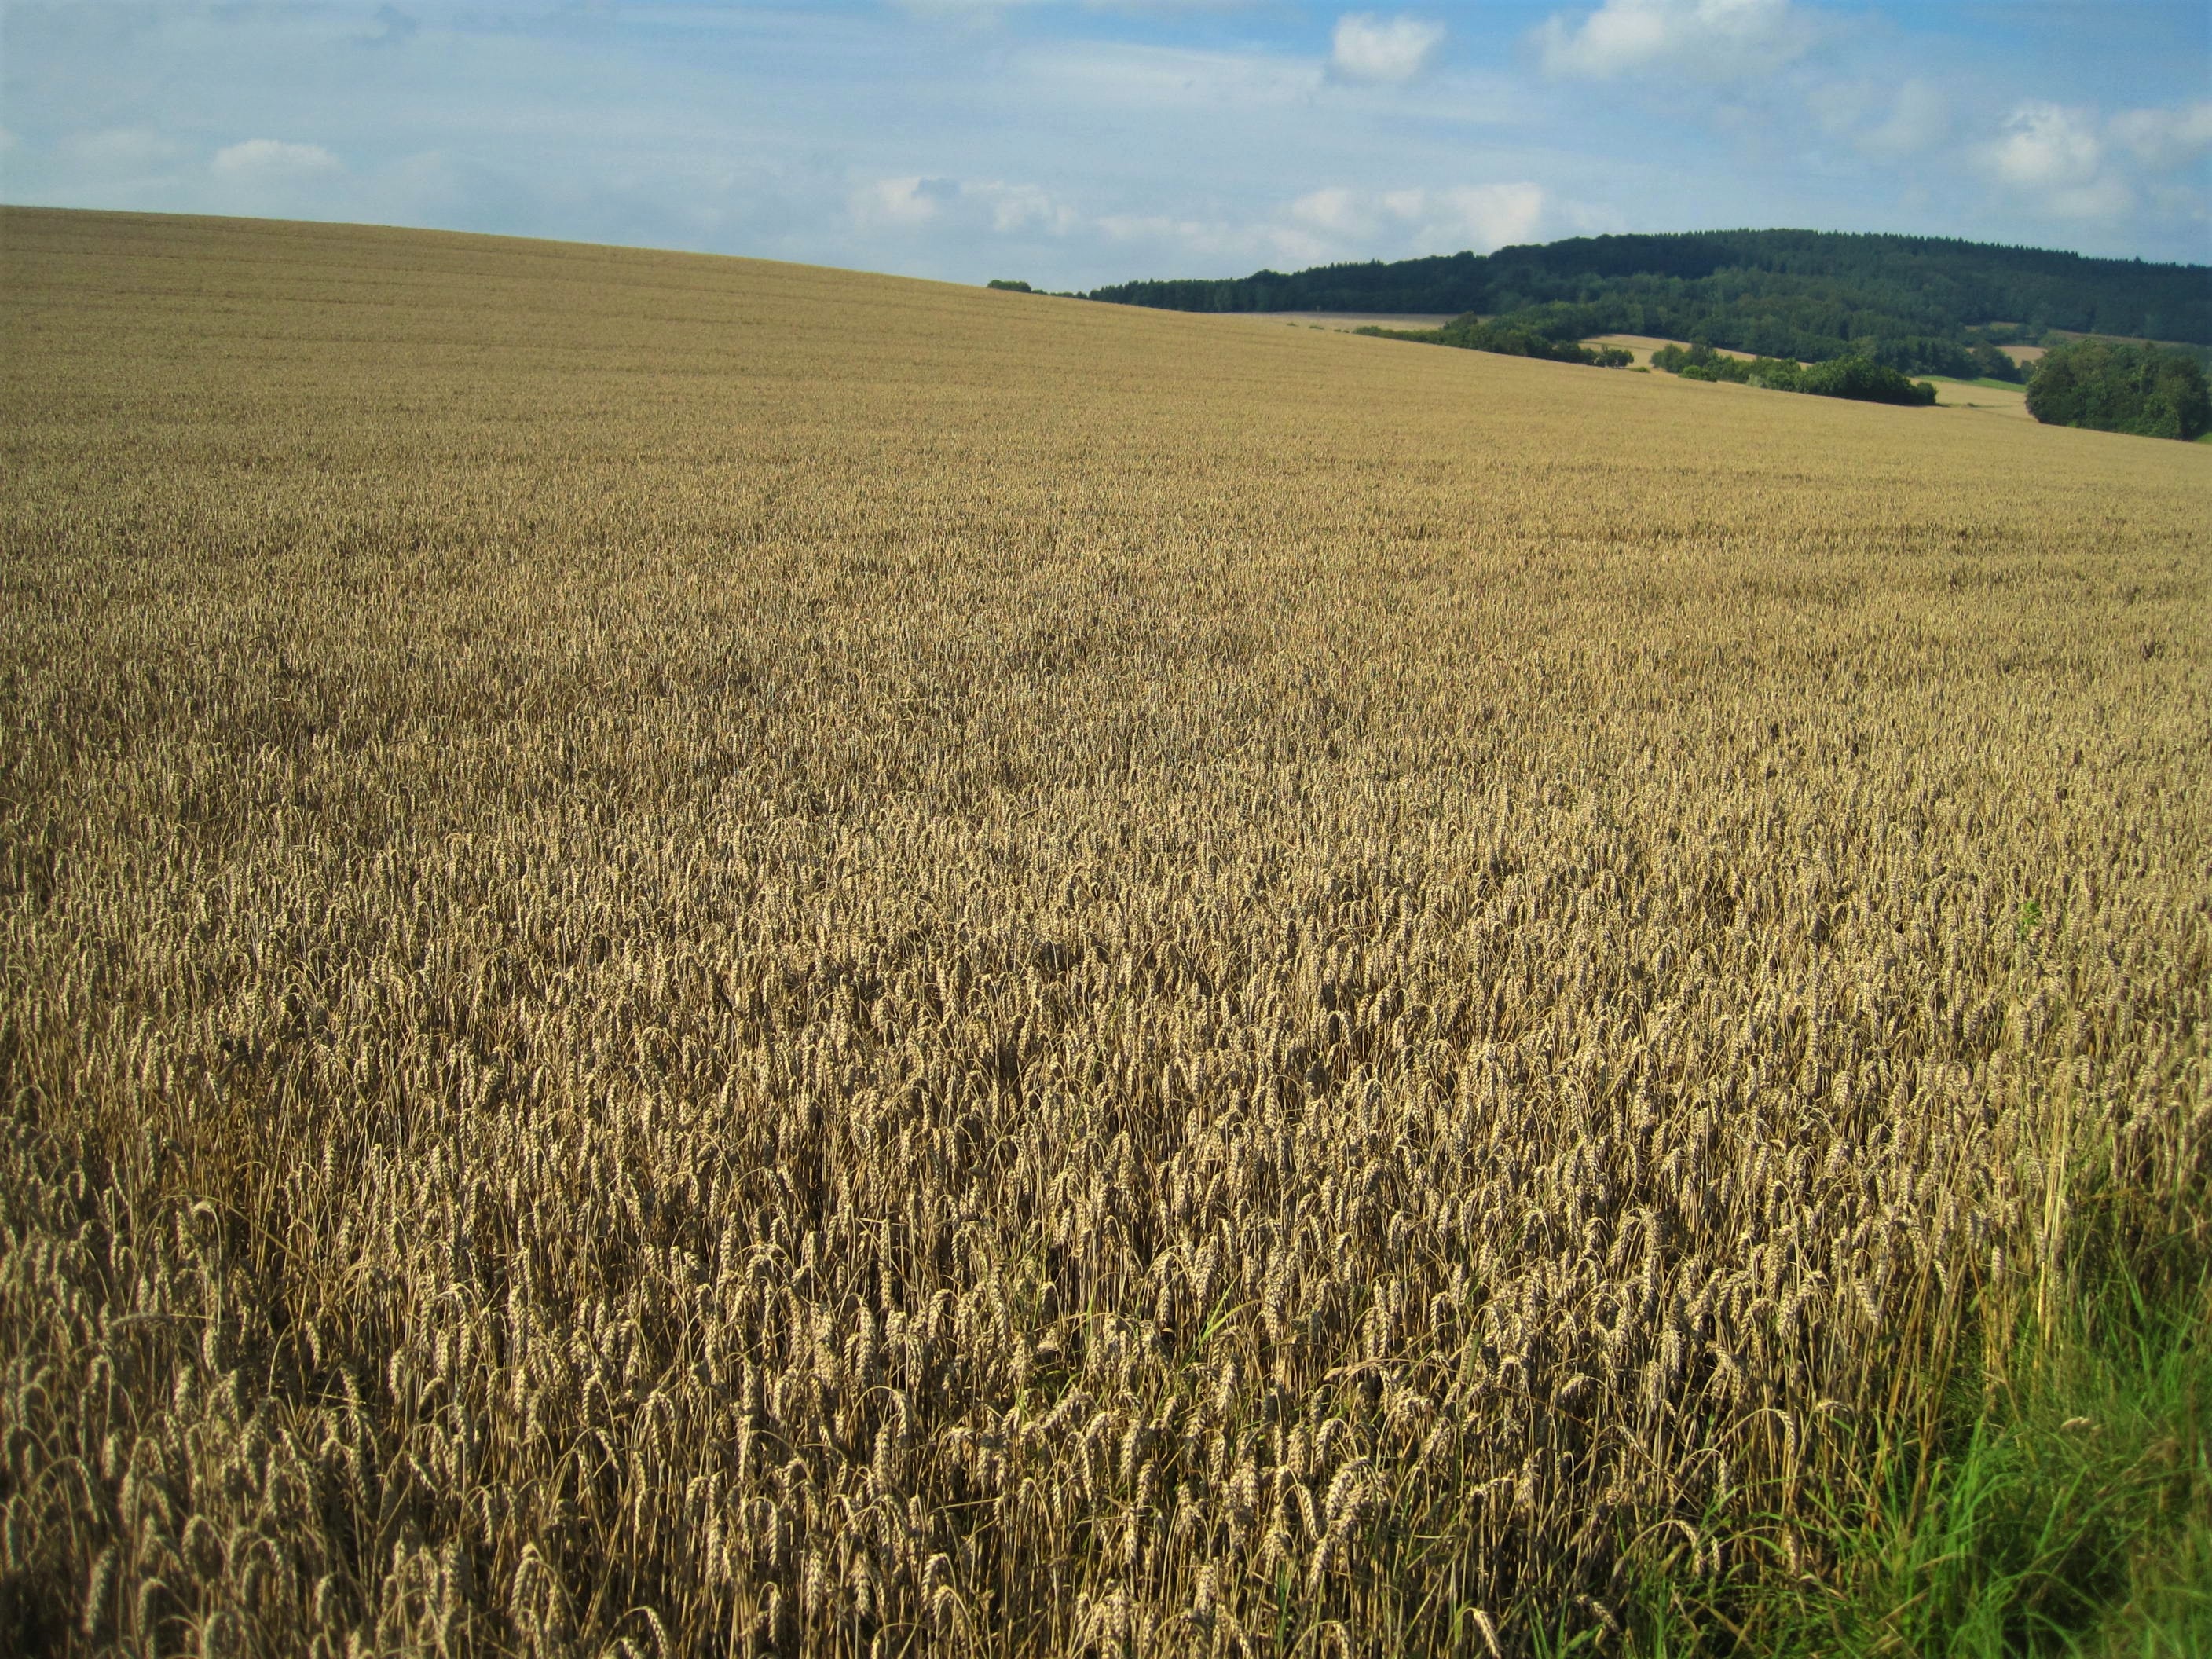
landscape, nature, grass, horizon, marsh, plant, field, meadow, barley, wheat, grain, prairie, summer, rural, food, crop, scenic, soil, botany, agriculture, plain, agricultural, wheat field, grassland, rye, wetland, cornfield, cereals, habitat, late summer, ecosystem, steppe, rural area, golden yellow, flowering plant, commodity, golden yellow wheat field, natural environment, grass family, land plant, phragmites, food grain